2013 National Football League (Ireland)

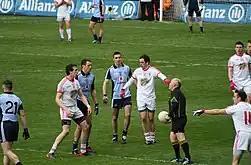
Dublin (blue) against Tyrone (white) in the 2013 National Football League Final

The 2013 National Football League known for sponsorship reasons as the Allianz National Football League was the 82nd staging of the National Football League (NFL), an annual Gaelic football tournament for the Gaelic Athletic Association county teams of Ireland. The League began on Saturday 1 February 2014. Thirty-one Gaelic football county teams from the island of Ireland, plus London, participated. Kilkenny, who participated in previous years, withdrew from the competition.